Queensland Railways 1250 class

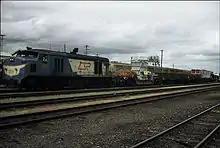
1251 in Gympie yard hauling a northbound freight train including a new 3100 class locomotive being delivered to Gladstone in 1987

The design of the 1250 class was unusual being a cab unit with a cab similar to the 1200 class but with a narrow long hood. They were based on a built for use in Brazil five years prior. A derivative was also built for Rhodesia Railways in 1962.